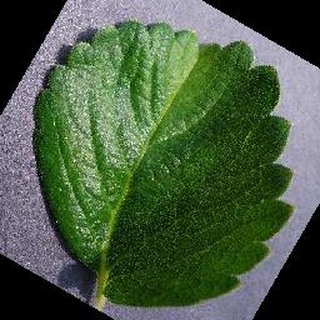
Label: healthy_strawberry